Battle of Hanoi (1873)

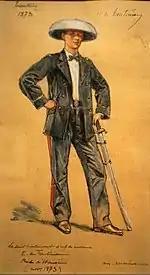
Second lieutenant Trentinian in 1873

After having removed some "chevaux-de-frise", Ensign Bain and his men took the redan which protected the South-Western gate. Following, the gunners positioned the cannon and started firing on the thick door. In the meantime, Bain's sailors, protected by covered positions, suppressed Vietnamese fire from the wall. The wall's cannons attempted to fire but the rounds flew well above the heads of the small French squad. As the wall's cannons were placed "en barbette" rather than inside embrasures, the gunners were not protected and many of them fell to the deadly fire of French Chassepot rifles. Besides their low quality archaic rifles and cannons that they fired without accuracy, the defenders also used various extremely outdated tactics, such as throwing nails from the top of the walls in hope to harm the feet of the attackers, which quite perplexed the French whose military boots rendered the manoeuvre completely useless. After having blown up the gate and routed the defenders, Bain's men occupied the South-Western entrance.